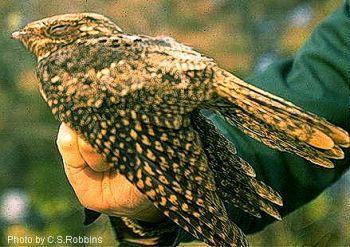
A photo of a chuck will widow